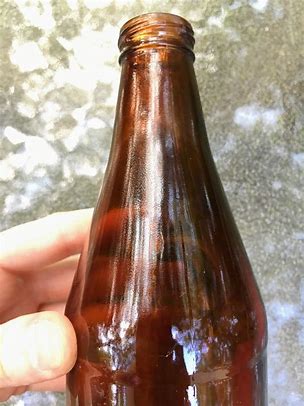
Waste category: glass